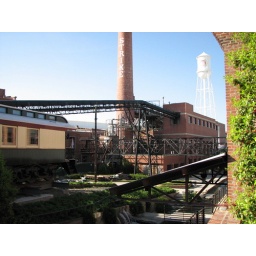
View looking south, with the restored train car in the foreground.